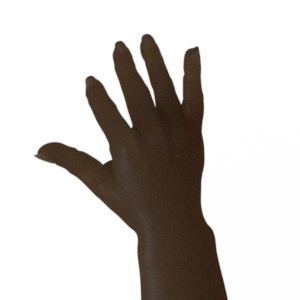
Label: paper